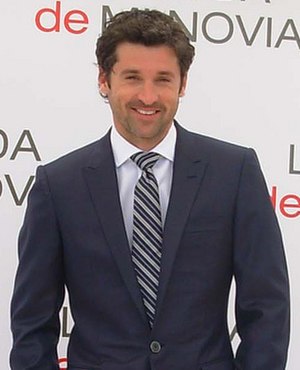
Patrick Dempsey
Patrick Galen Dempsey er en amerikansk skuespiller og racerkører, bedst kendt for sin rolle som hjernekirurgen Dr. Derek Shepherd i hospitalsdramaet Grey's Anatomy. Han har også medvirket i adskillige film, herunder Sweet Home Alabama, The Emperor's Club, Freedom Writers, Enchanted, Made of Honor, og Valentine's Day